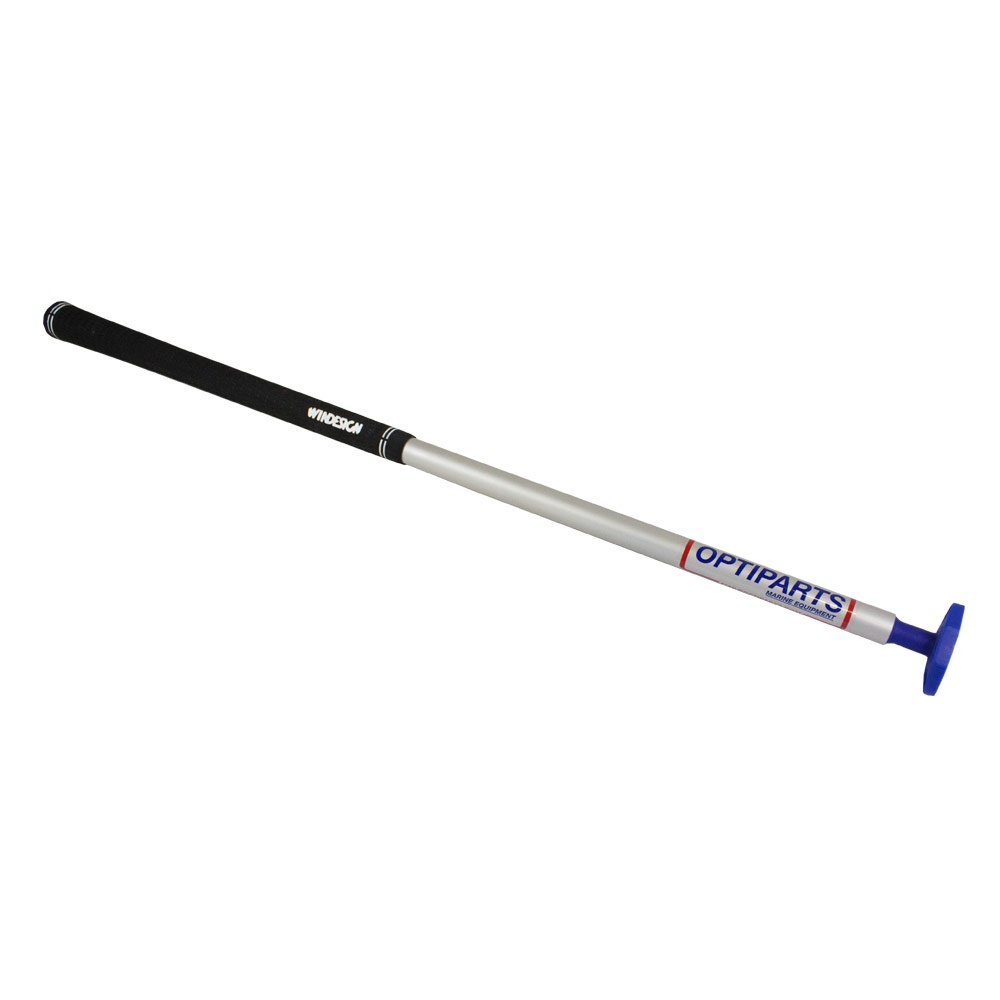
Optimist tiller extension 16 mm standard – Golf grip
Standard aluminium Optimist tiller extension with rubber joint and golf grip. Silver anodized. Length: 60 cm Weight: 140 grams
Brand: Optiparts
Category: Sporting Goods > Outdoor Recreation > Boating & Water Sports > Boating & Rafting > Canoes > Marathon Canoes